Mathew Stokes

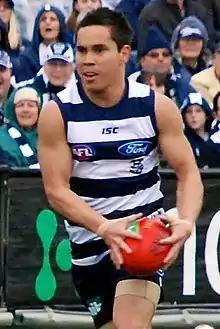
Stokes with Geelong in July 2011

Mathew Stokes (born 22 November 1984) is a former professional Australian rules footballer who played with the Geelong Football Club and the Essendon Football Club in the Australian Football League (AFL).